Dennis Rapier

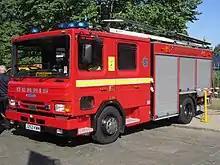
Preserved pre-facelift Merseyside Fire and Rescue Service Dennis Rapier

Following a prototype being exhibited to various fire brigades across the United Kingdom, the Dennis Rapier was launched into production in October 1991. The first Rapiers maintained some design elements of the RS/SS series they replaced, although featuring a redesigned front grille and rectangular headlights.